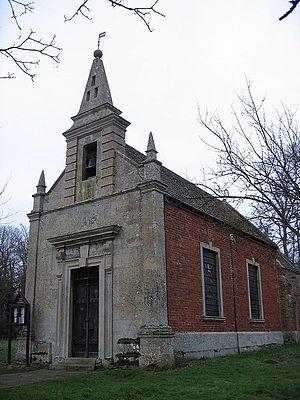
Little Gidding est le quatrième et dernier poème des Quatre Quatuors de T. S. Eliot, cycle de poèmes philosophiques et mystiques consacrés au temps, au regard sur le monde, au sort de l’humanité et au salut. Il est publié pour la première fois en septembre 1942, un an après les précédents poèmes du cycle, en raison des raids aériens sur la Grande-Bretagne pendant la Seconde Guerre mondiale et de la mauvaise santé d'Eliot. Le titre fait référence à une petite communauté anglicane du comté de Huntingdonshire, créée par Nicholas Ferrar au 17ème siècle et dispersée pendant la guerre civile anglaise.